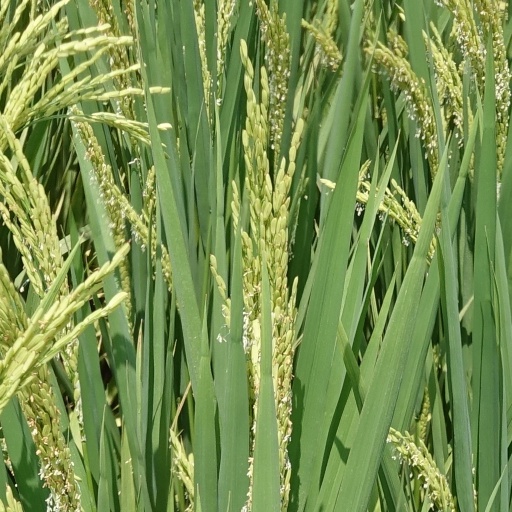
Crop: rice